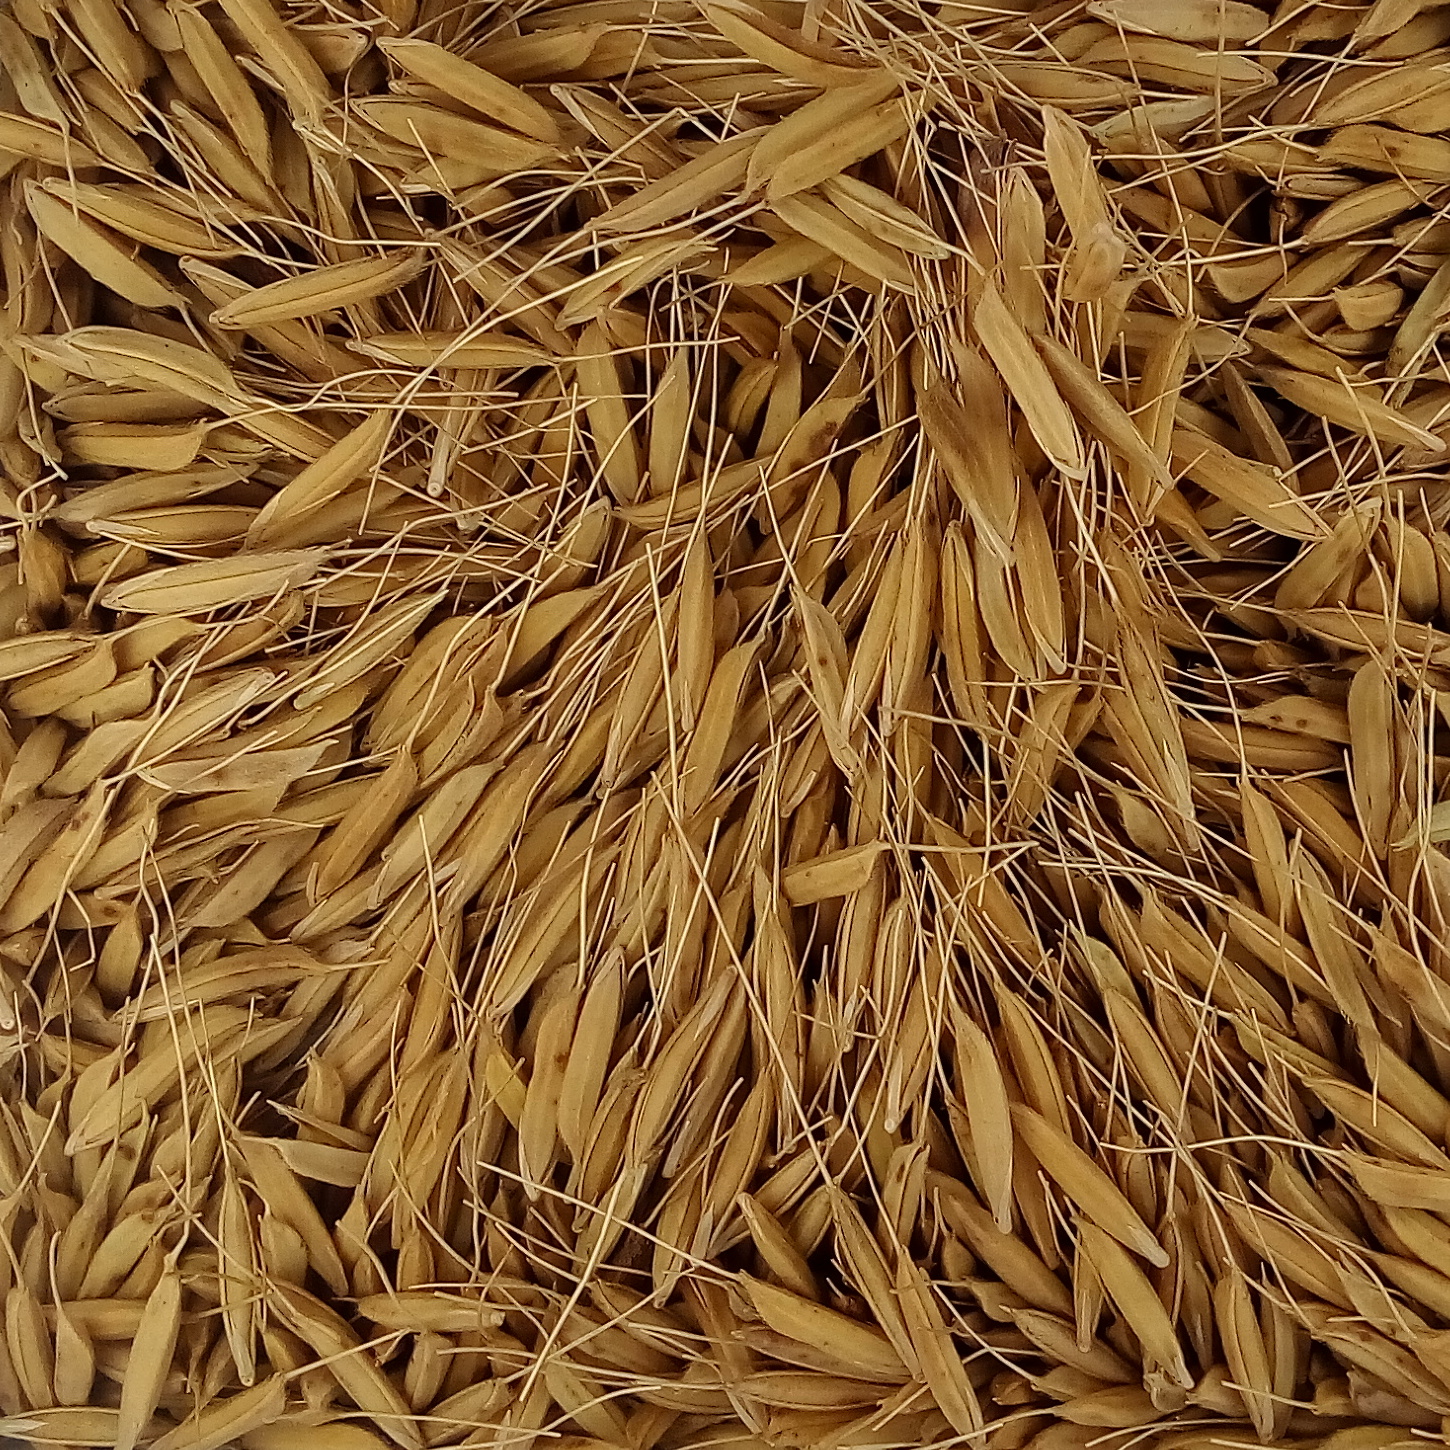
Rice seed variety: PB_6